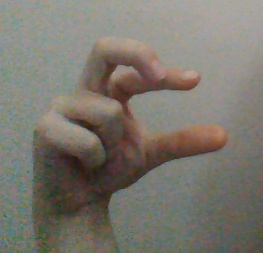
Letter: thal